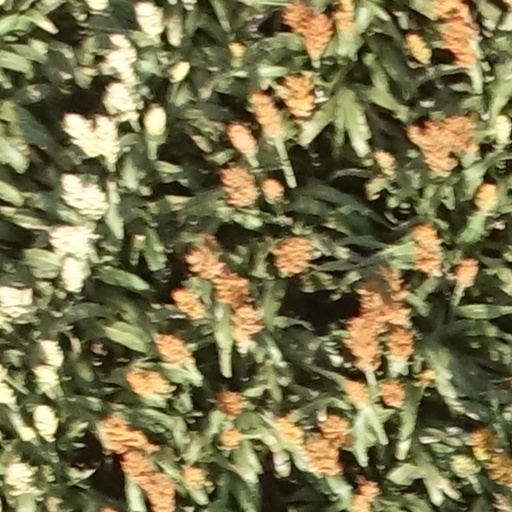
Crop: sorghum